Owen Philipps, 1st Baron Kylsant

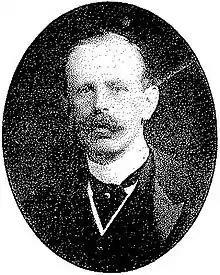
Owen Philipps, circa 1905.

Owen Philipps married at Carmarthen on 16 September 1902 Mai Alice Magdalene Morris, daughter of Thomas Morris, of Coomb, Carmarthenshire. They had three daughters. When Lord Kylsant died at the age of 74, the barony became extinct as he had no sons. His daughter Nesta Philipps, who had married George Coventry, later the 10th Earl of Coventry, inherited her father's house, Amroth Castle in Pembrokeshire.